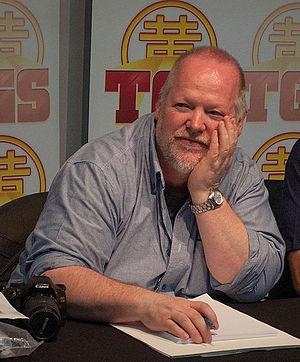
Will Simpson en séance de dédicaces au Toulouse Game Show 2014.